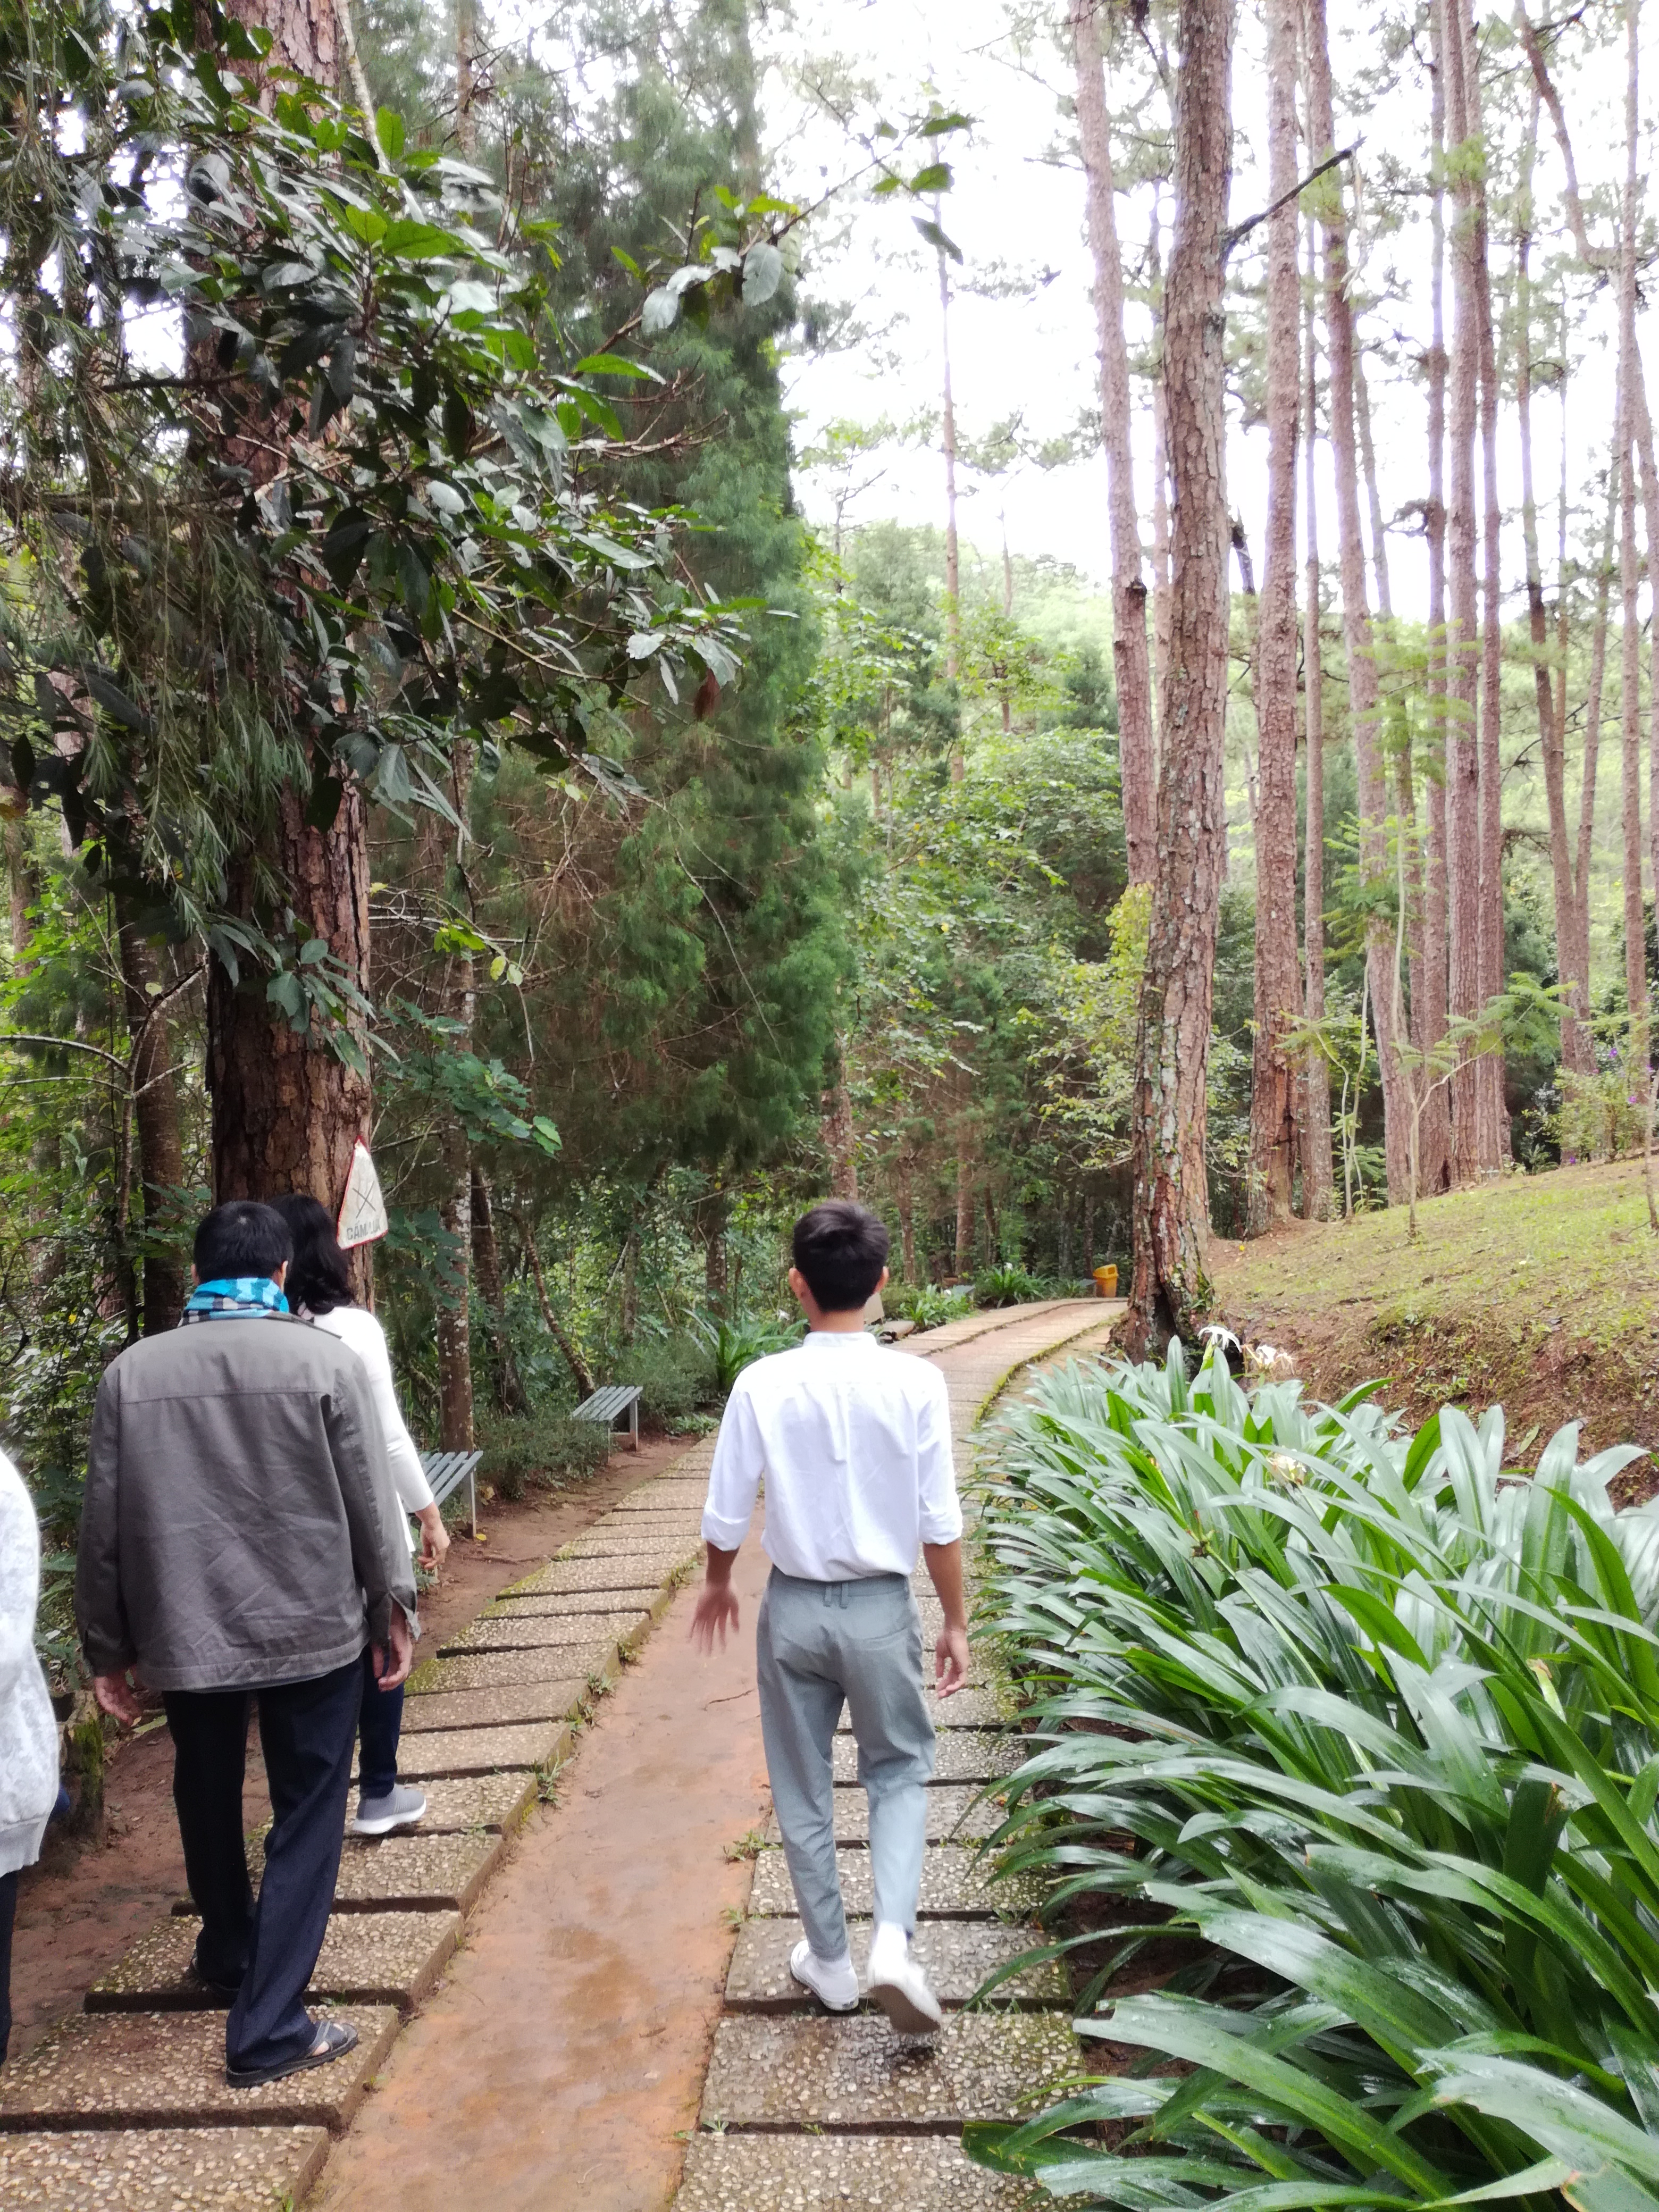
user: text: Trong hình có bao nhiêu băng ghế?
assistant: text: Ba

user: text: Biển báo trên thân cây cạnh người mặc áo khoác xám có ghi chữ gì?
assistant: text: Cấm lửa

user: text: Bối cảnh trong ảnh thường thuộc loại địa điểm nào?
assistant: text: Bối cảnh này, với rừng thông và đường đi bộ có trồng cây cảnh, gợi nhớ đến các khu du lịch sinh thái hoặc vườn thực vật ở các vùng có khí hậu mát mẻ như Đà Lạt.

user: text: Ba người đang đi bộ trên con đường, từ trái sang phải, họ đang mặc trang phục có màu gì và loại cây nào mọc dày đặc dọc theo rìa phải của con đường?
assistant: text: Người đầu tiên (người phụ nữ) mặc áo khoác ngoài màu trắng ngà và quần màu đen. Người thứ hai (người đàn ông mặc áo khoác xám) mặc quần màu đen. Người thứ ba (người đàn ông mặc sơ mi trắng) mặc quần màu xám. Dọc rìa phải của con đường là những bụi cây có lá dài màu xanh tươi tốt (có thể là cây bạch trinh biển).